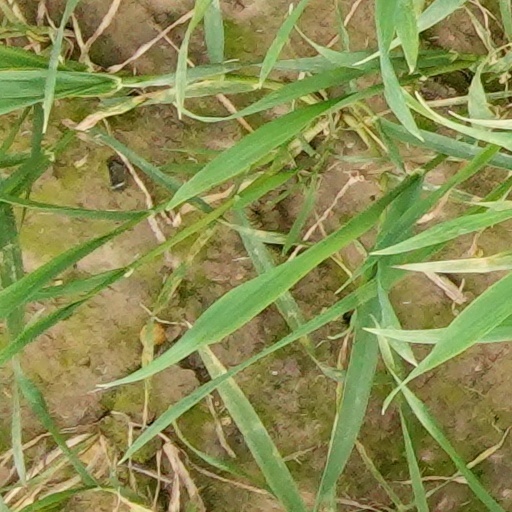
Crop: wheat